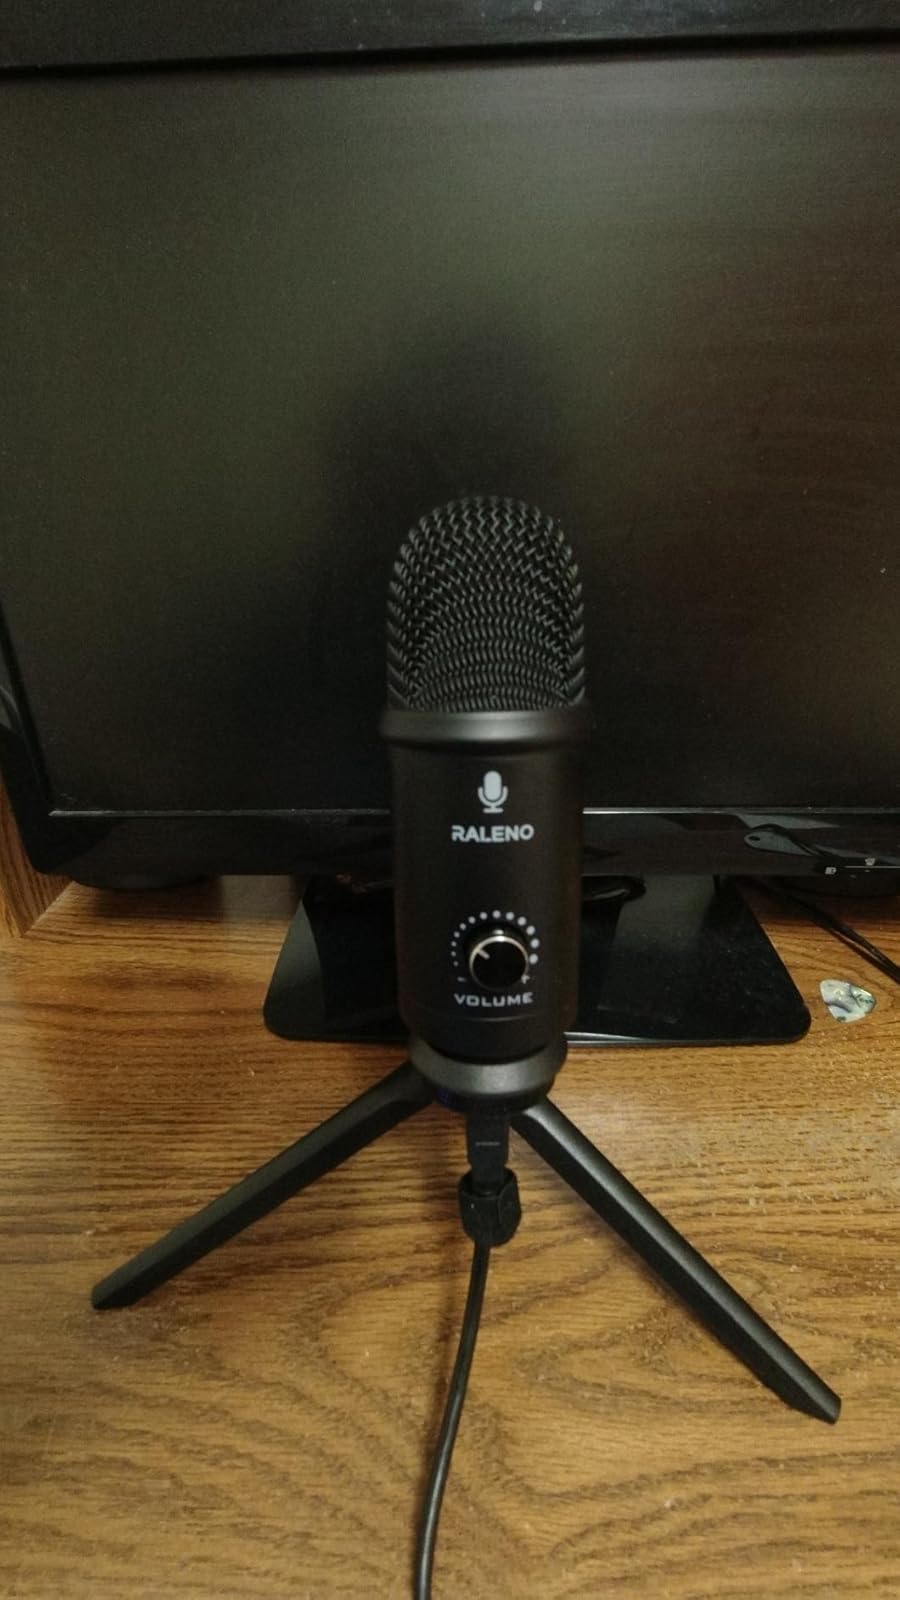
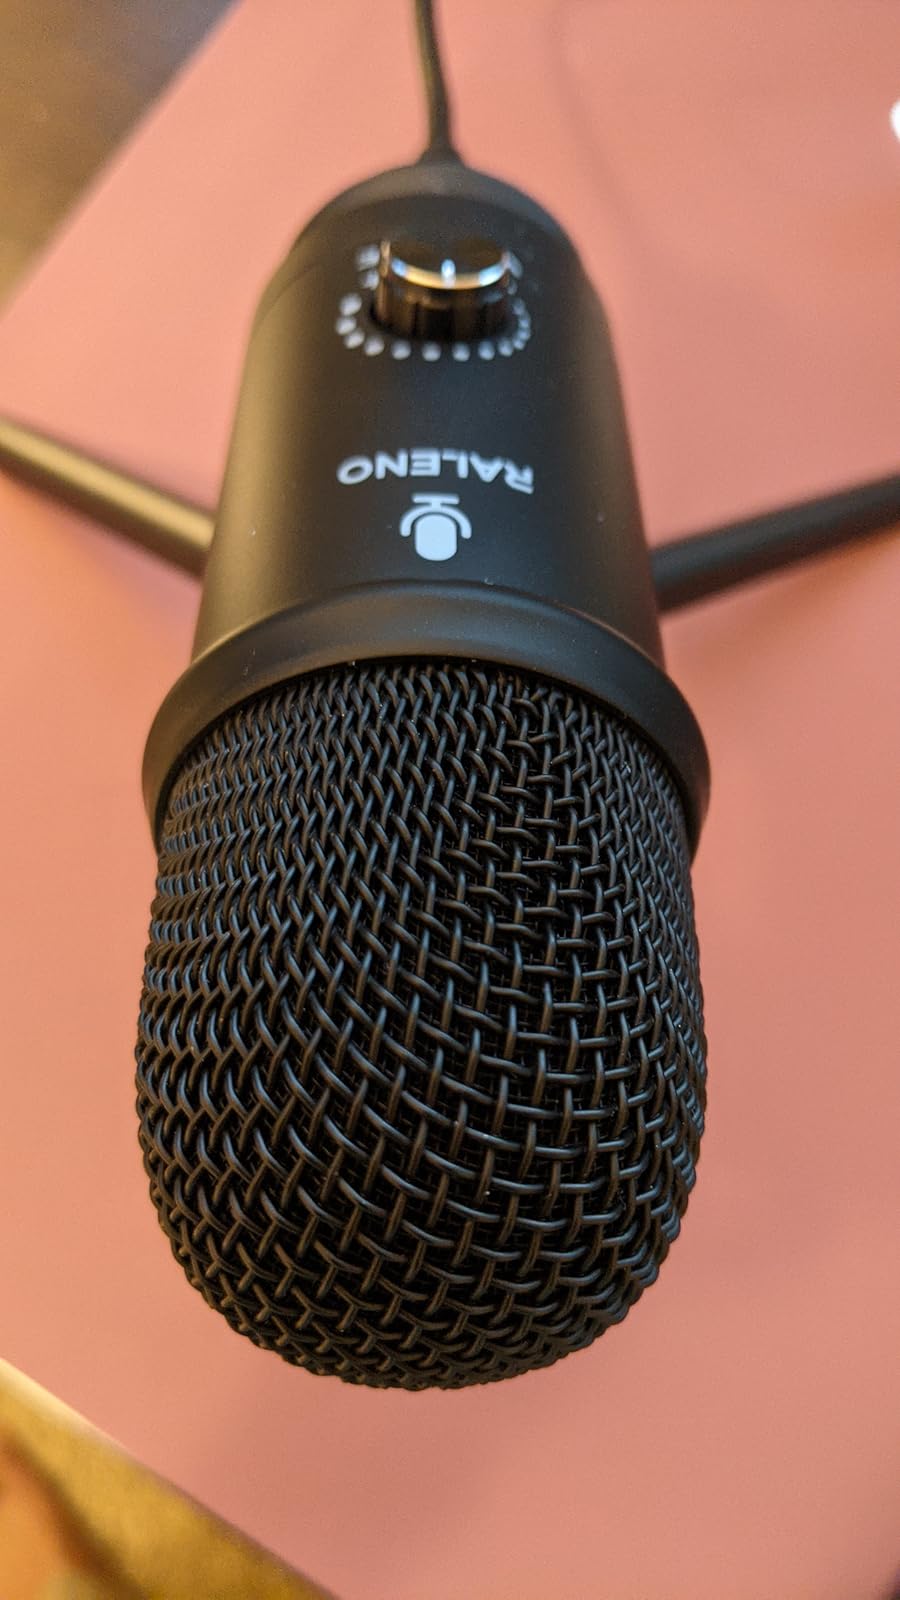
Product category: microphone
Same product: yes